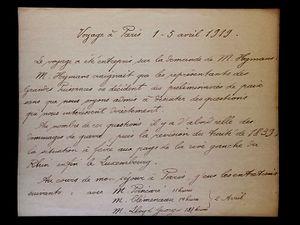
Note de la main du roi Albert I de Belgique résumant son voyage à Paris du 1er au 5 avril 1919. Il s'y était rendu dans le cadre des négociations du Traité de Versailles qui mit fin à la Grande Guerre. Musée de BELvue, Bruxelles. Español: Nota autógrafa del rey Alberto I de Bélgica que resume su viaje a París del 1 al 5 de abril de 1919. Había acudido allí en el marco de las negociaciones del Tratado de Versalles que puso fin a la Gran Guerra. Museo de BELvue, Bruselas.